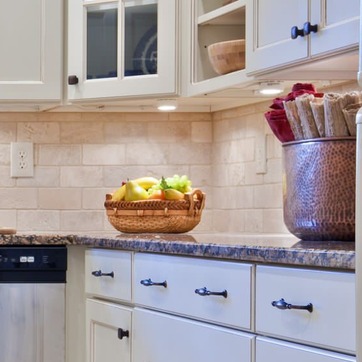
Material: food